Gun port

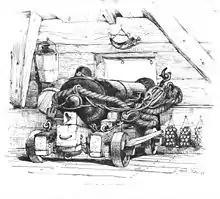
Gun port of a 36-pounder long gun.

Gunports were pierced on the side of the hull at equal intervals of 2.4 to 2.7 metres, though some were also pierced at the bow and at the stern of ships, for chase guns. Their size was adapted to the calibre of the artillery: for instance a gunport for a 36-pounder long gun was 1.2 metre wide. On ships with several decks, they were never pierced one on top of the other, but in quincunx, as to better distribute the load of the guns and the weaknesses of the hull. They were not mere holes in the hull, but artillery positions that had to withstand the weight of the cannons and the recoil forces of shots; to this end, they featured strong beams and rings to which the complex rigging that held the guns in place were attached. In effect, naval guns mounted behind gunports were more comparable to the guns installed in latter turrets, than to mobile Army field guns.